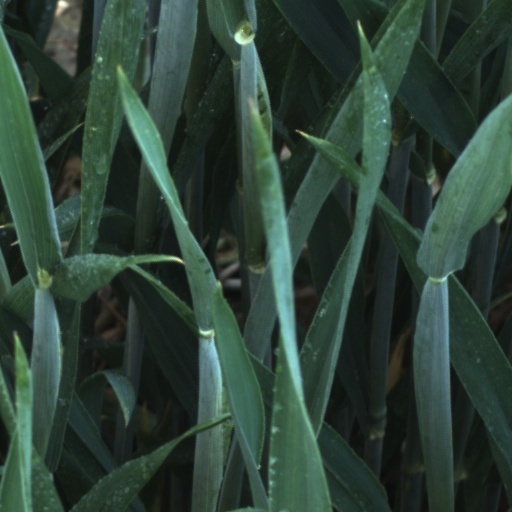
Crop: wheat